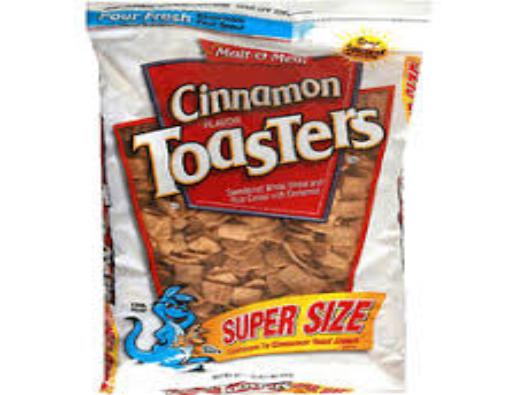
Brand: Cinnamon Toasters
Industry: Food